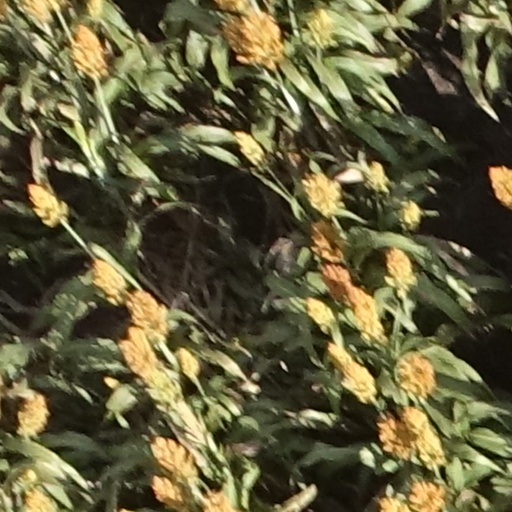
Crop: sorghum